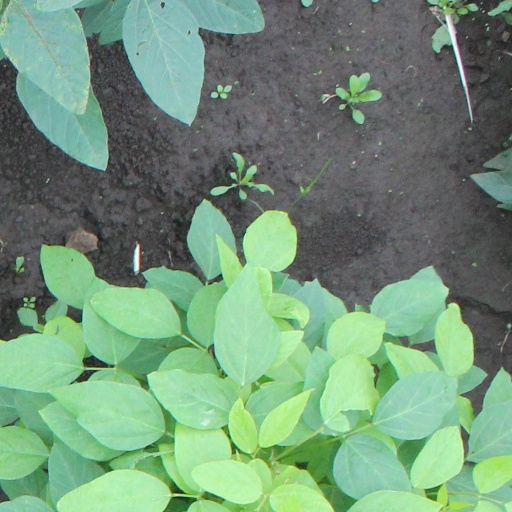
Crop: soybean